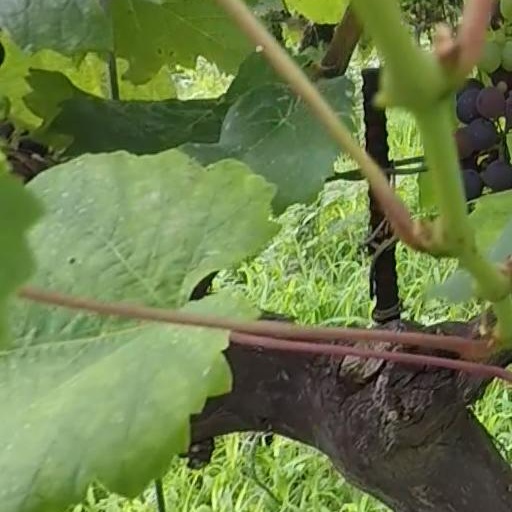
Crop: grape